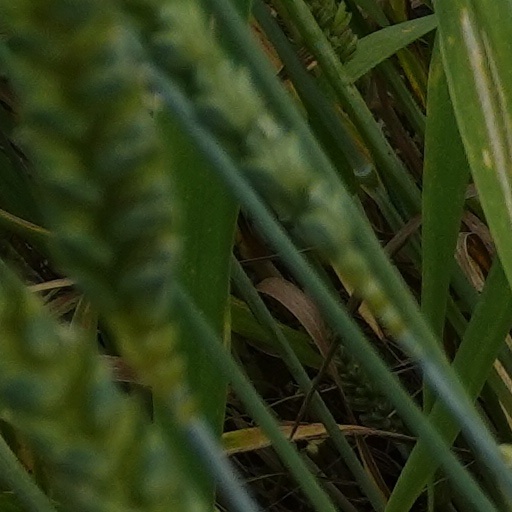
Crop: wheat